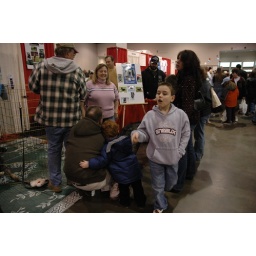
Terry talking about Manny and Shilohs. (That's my husband in the brown coat, and my son in the blue coat.)